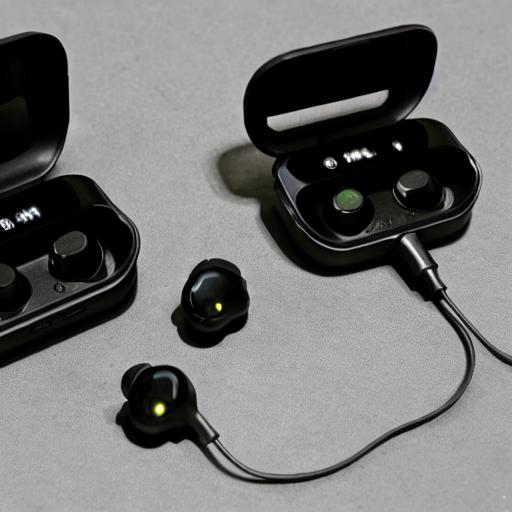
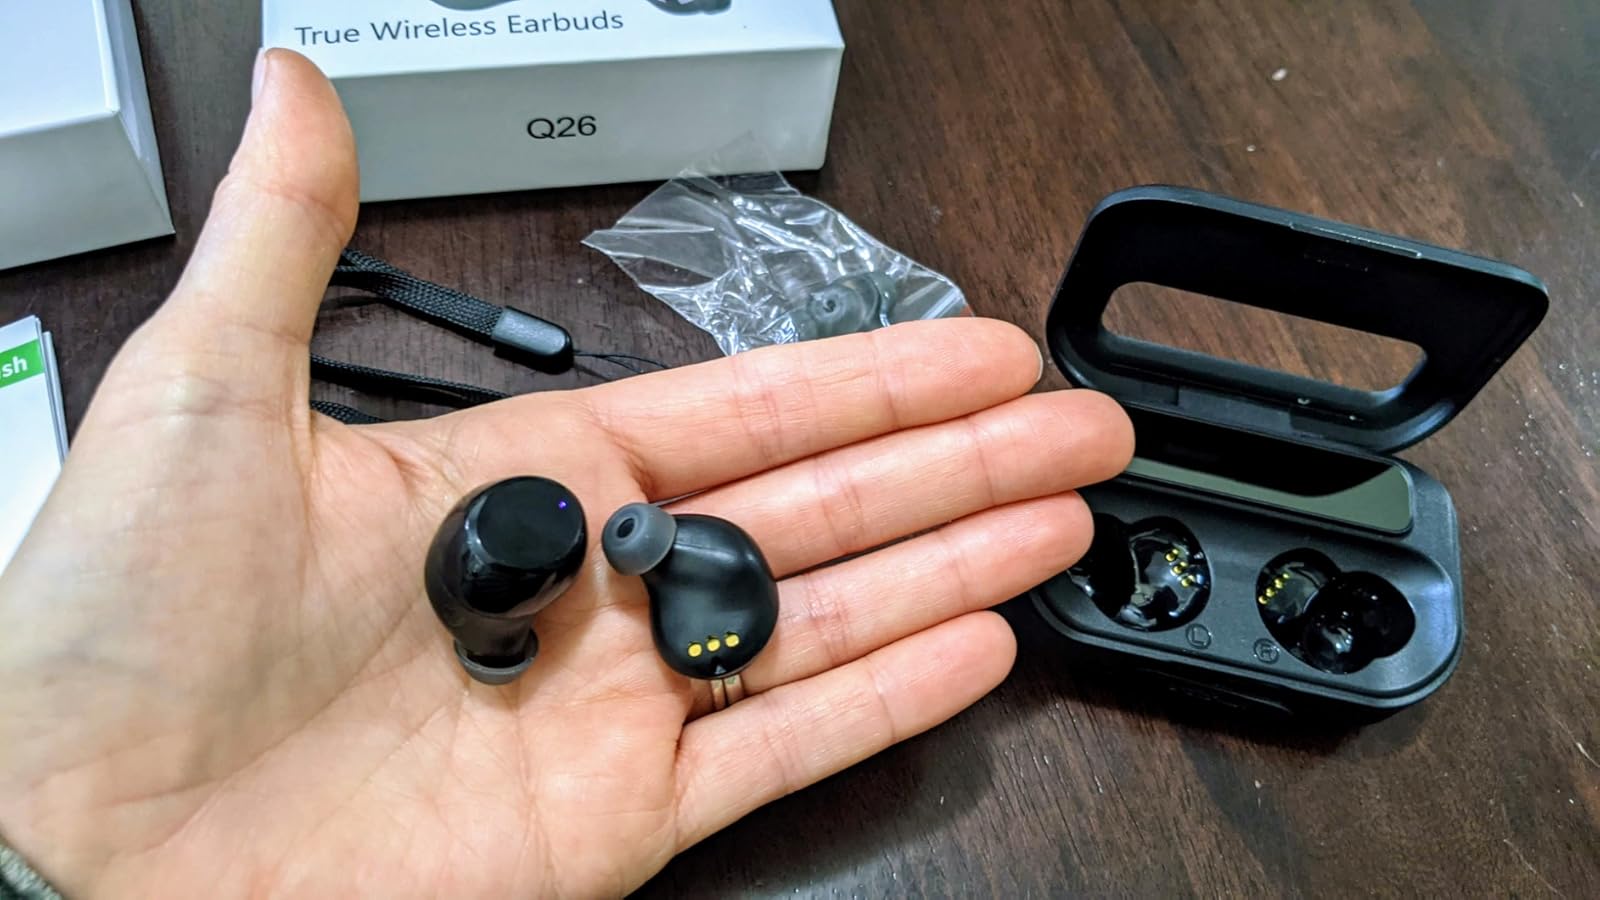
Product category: earbuds
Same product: no